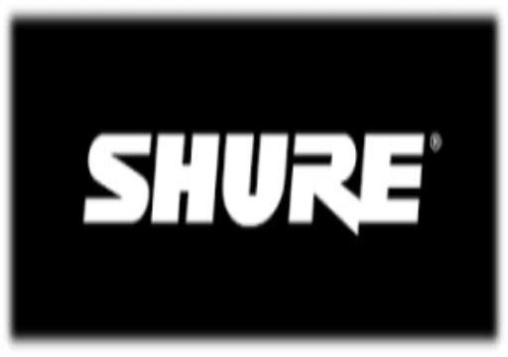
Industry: Clothes